VinFast LUX SA2.0

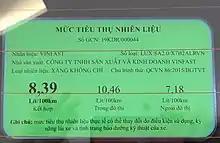
Fuel consumption label

The VinFast LUX SA2.0 is designed by Italian design company Pininfarina and is based on the F15-generation BMW X5.